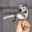
Label: bird